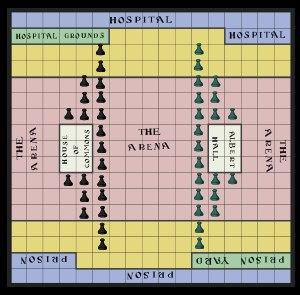
Suffragetto était un jeu de société publié dans le Royaume-Uni autour de 1908 par la Women's Social and Political Union et fabriqué par Sargeant Bros Ltd. Il a été développé pour "exprimer l'idéologie féministe dans un jeu mêlant imaginaire et réalité" et appuyer l'activisme des suffragettes.